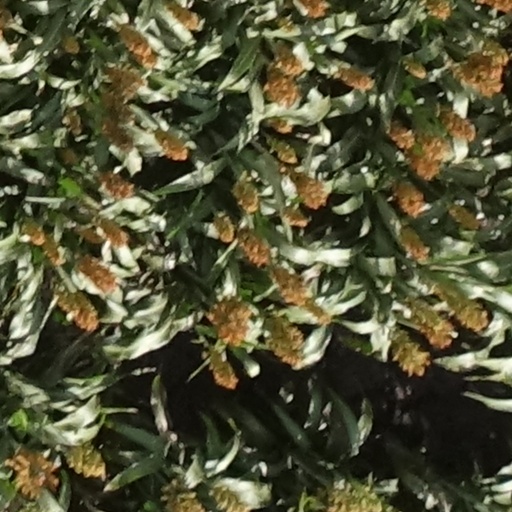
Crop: sorghum